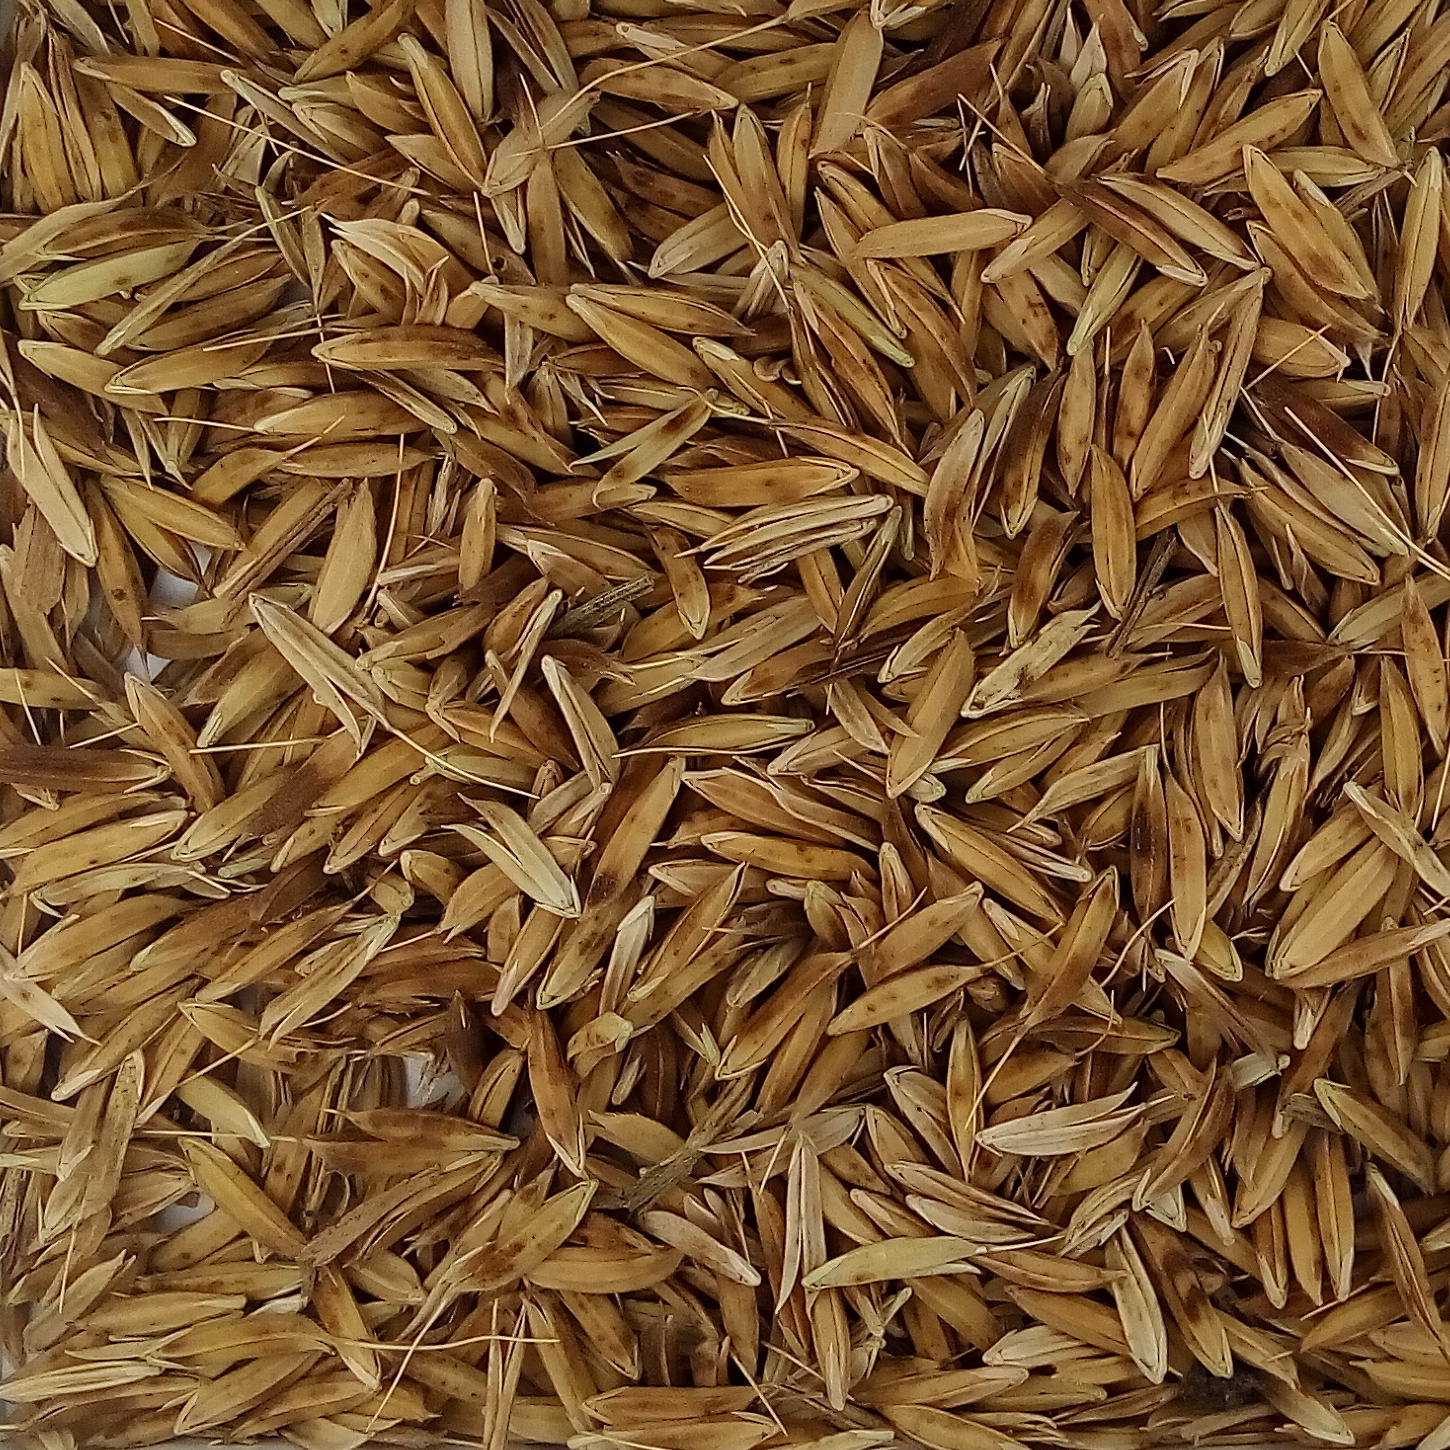
Rice seed variety: DHBT_3